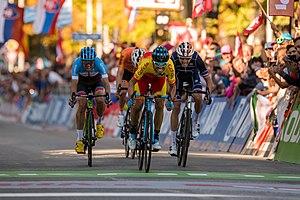
La course en ligne masculine des championnats du monde de cyclisme sur route 2018 a lieu sur 258,5 kilomètres le 30 septembre 2018 à Innsbruck, en Autriche. Elle est remportée par le coureur espagnol Alejandro Valverde, qui devance au sprint le Français Romain Bardet et le Canadien Michael Woods.